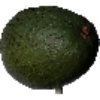
Label: Avocado 1